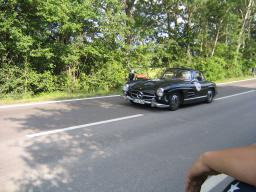
Label: Background_without_leaves